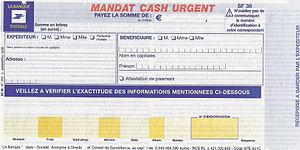
Imprimé du mandat cash urgent
Le mandat postal est un moyen de transfert de fonds par le biais des services postaux qui a remplacé le mouvement réel des valeurs. Il est né au XIXᵉ siècle en France sous sa forme moderne.